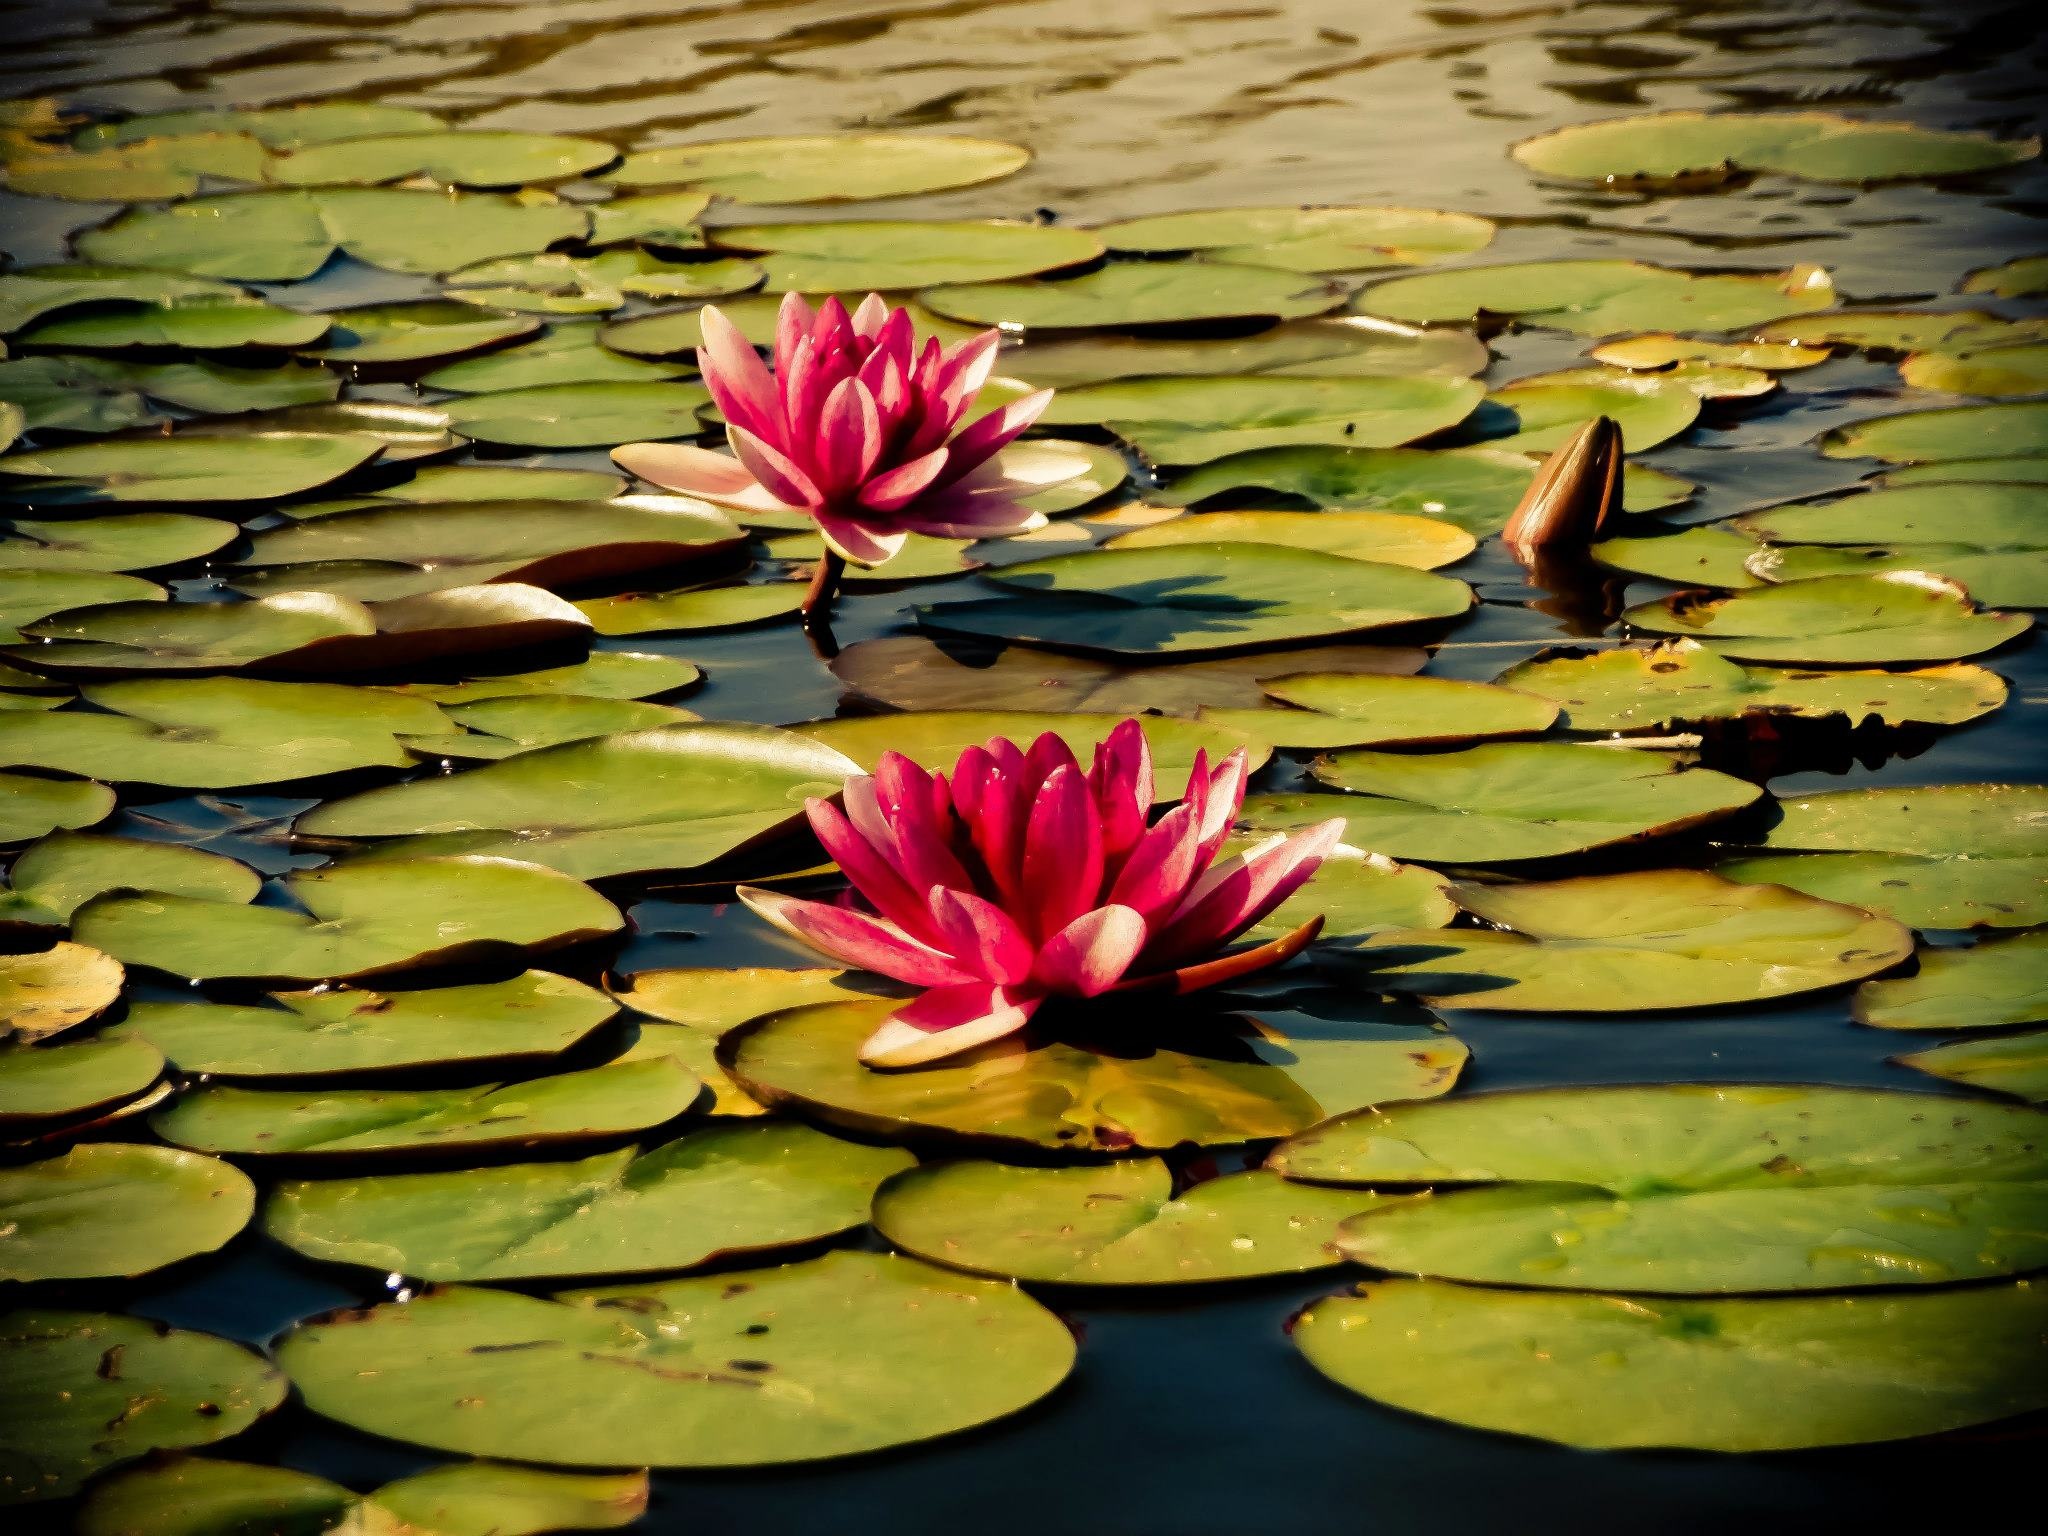
water, nature, swamp, plant, leaf, flower, petal, pond, green, color, botany, yellow, aquatic plant, flora, water lily, land plant